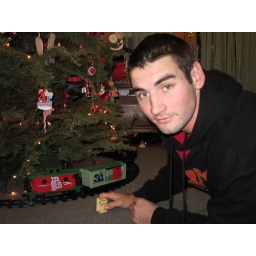
Mike never outgrew his interest in trains, so he set up a Christmas Story train set around our tree